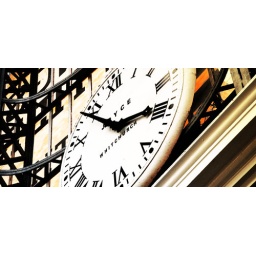
Here's the clock from Lime Street train station in Liverpool with a bit of colour in it.